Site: brandenburg
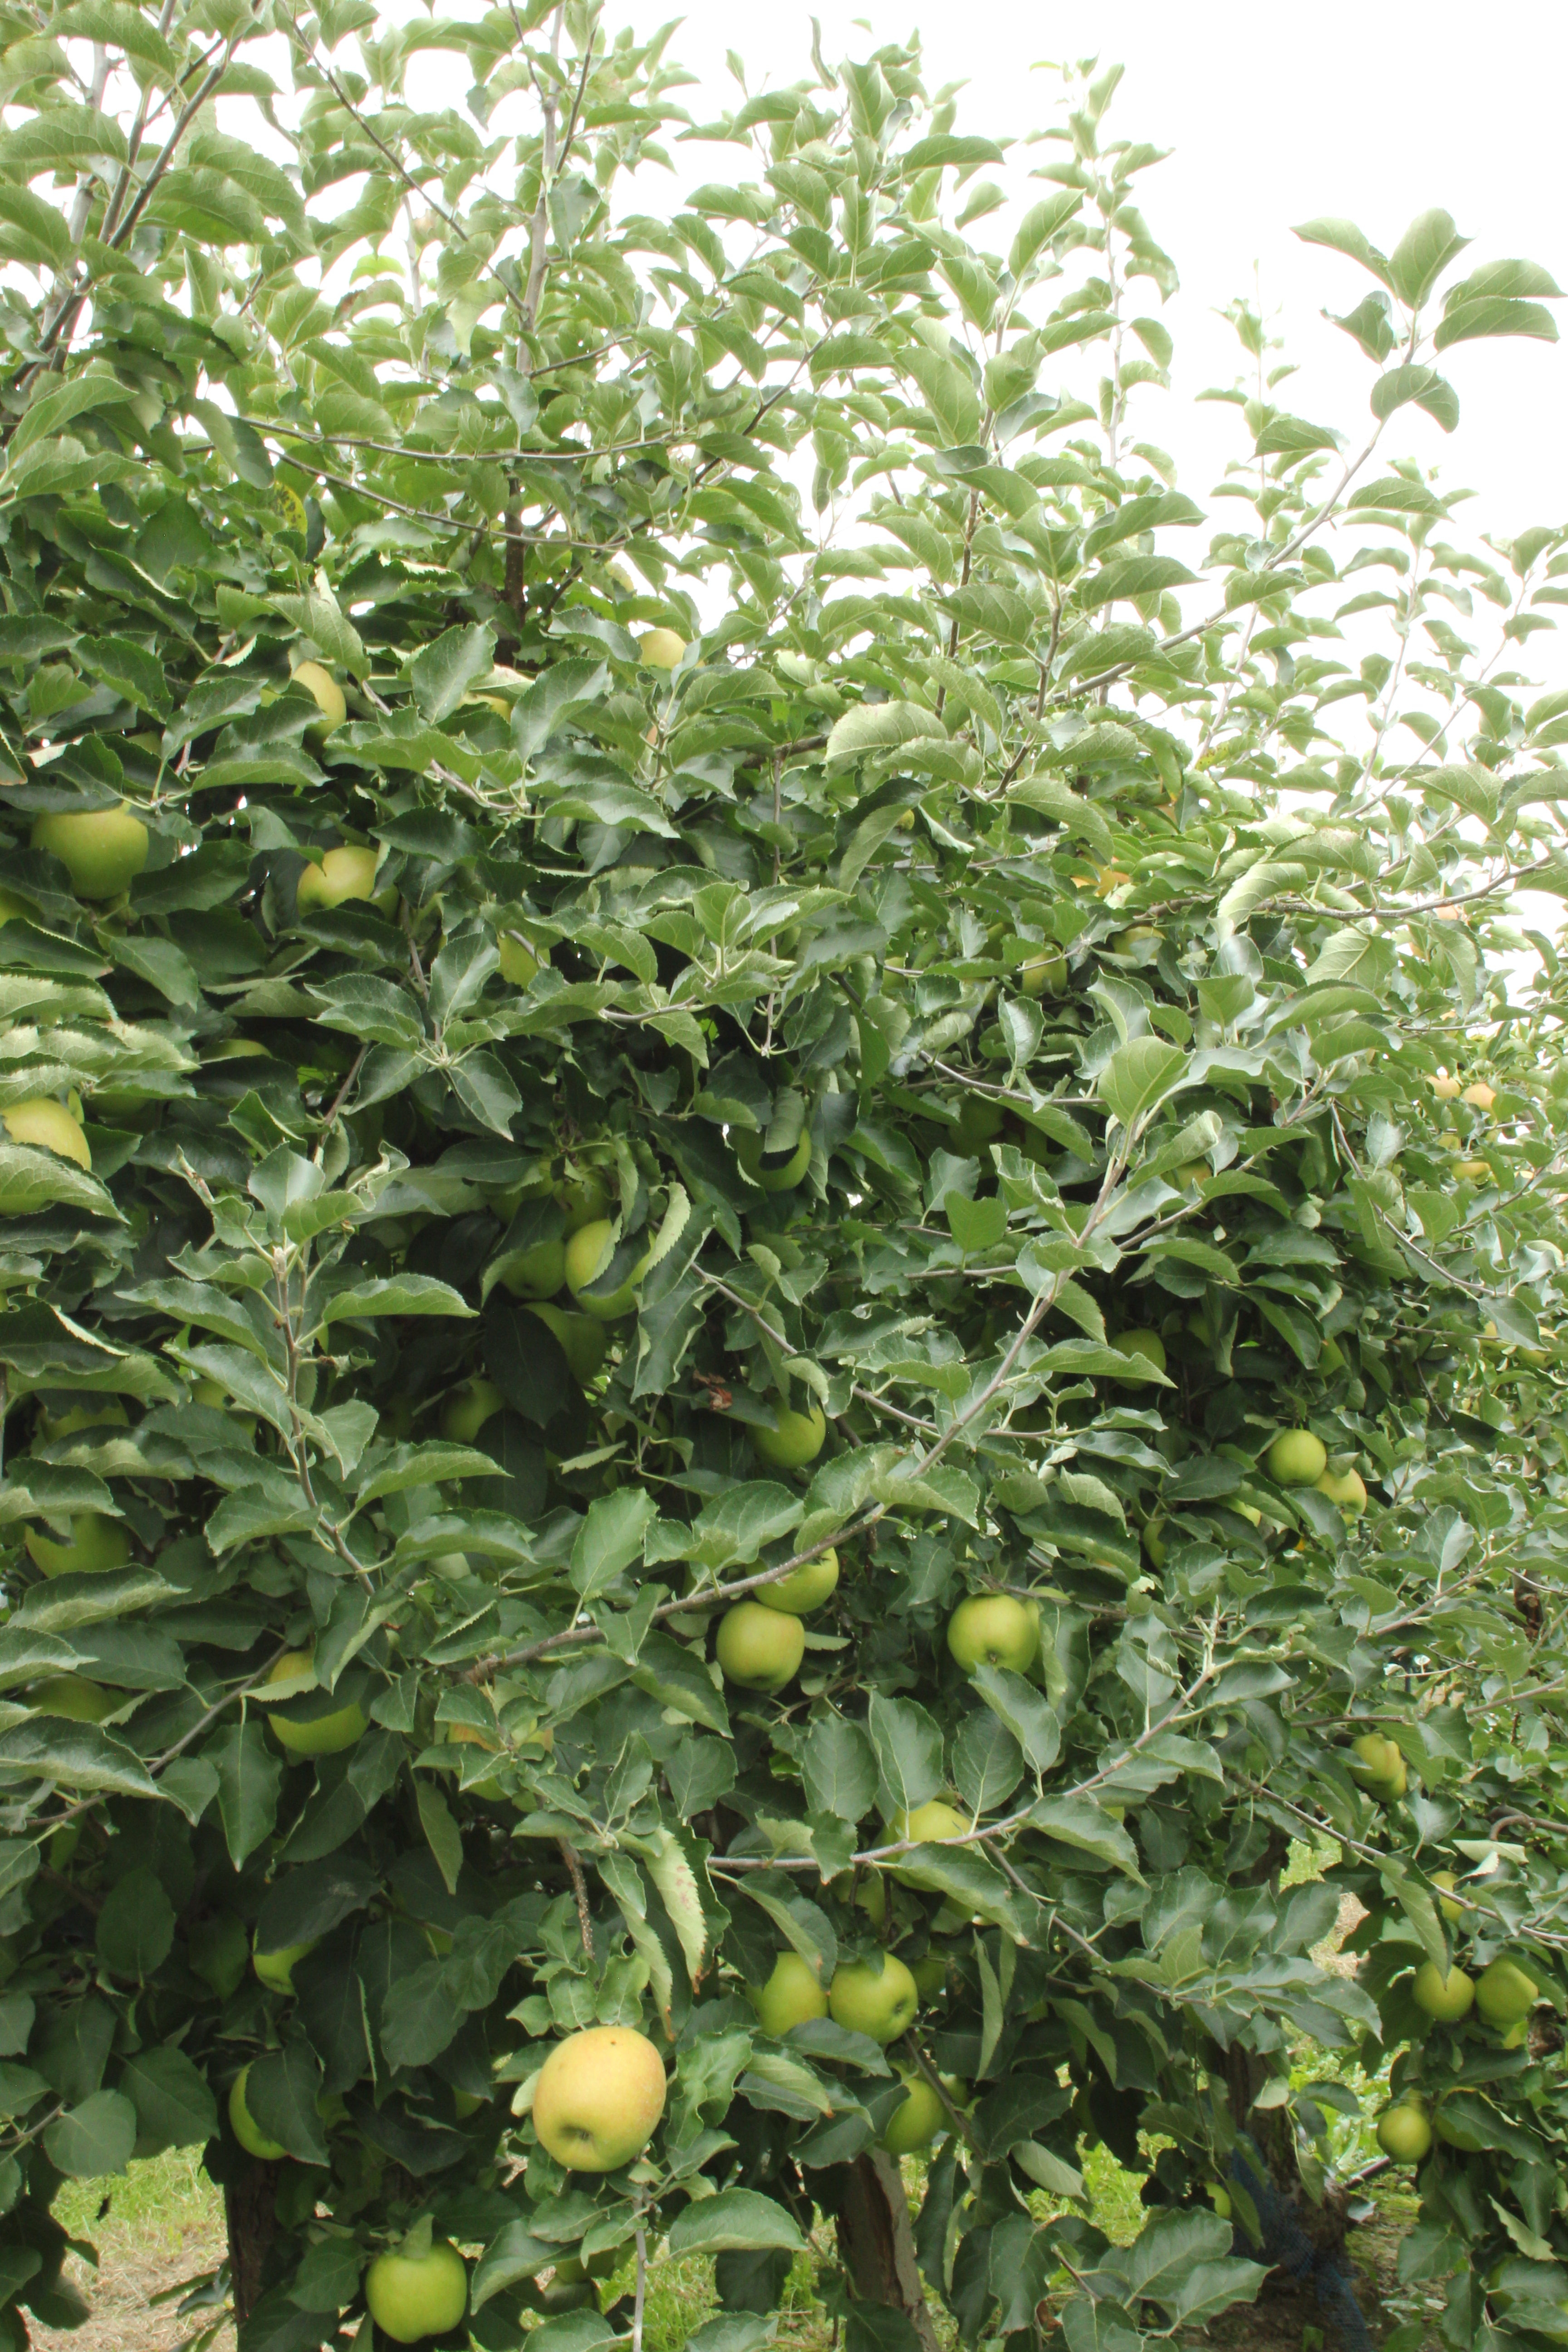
Growth stage (BBCH 87): Maturity of fruit and seed